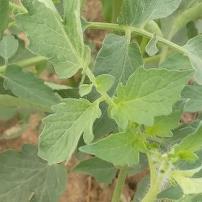
Crop: Tomato
Condition: healthy-leaf